Offenbach-Kaiserlei station

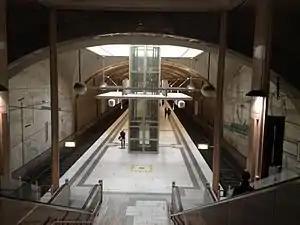
2013

Offenbach-Kaiserlei station is a railway station in Offenbach am Main, Hesse, Germany.